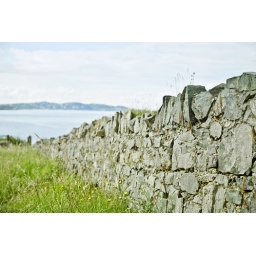
Close up view of a traditional stone wall in a field in Bray Co. Wicklow